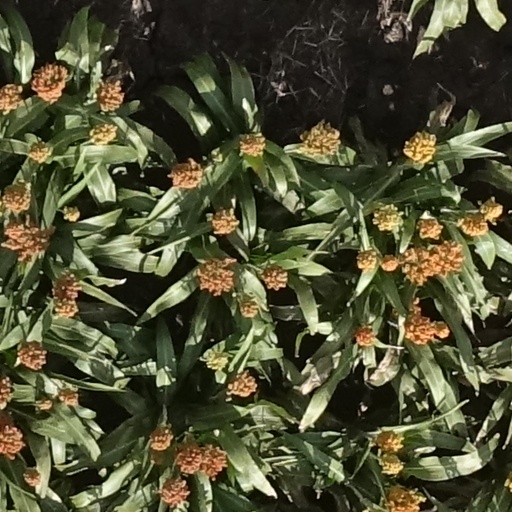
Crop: sorghum